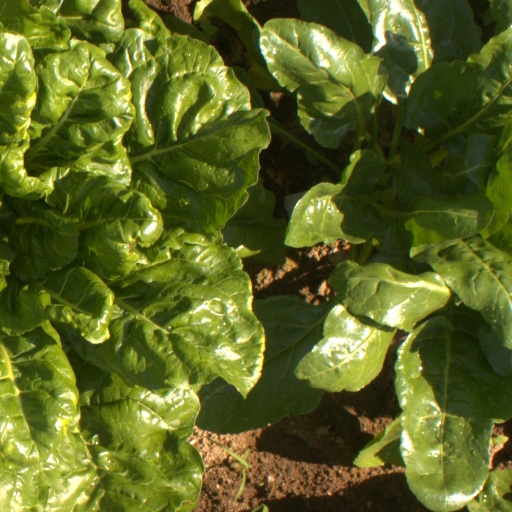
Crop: sugar beet